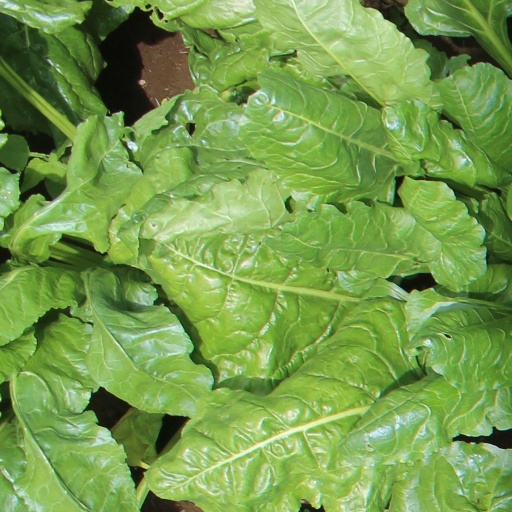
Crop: sugar beet